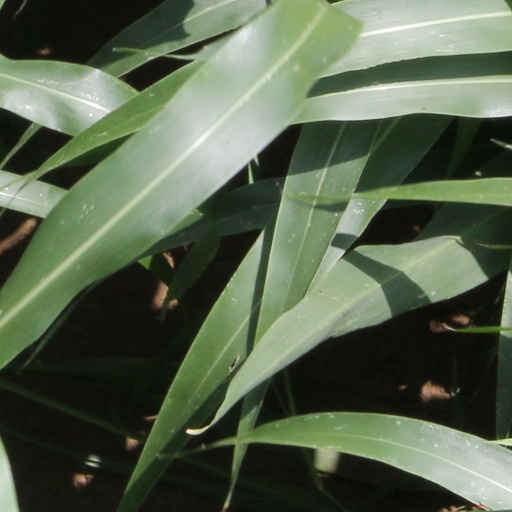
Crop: sorghum